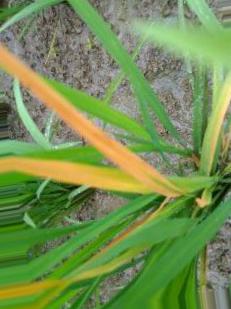
Nhãn: Tungro virus